Rupert Staudinger

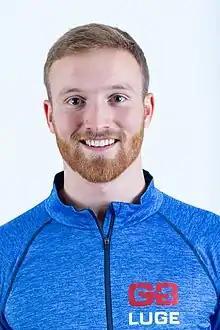
Staudinger in 2018

Rupert Staudinger (born 15 July 1997) is a British-German luger. Born in Berchtesgaden in Bavaria to a German father and a Welsh mother, he grew up in Schönau am Königssee.